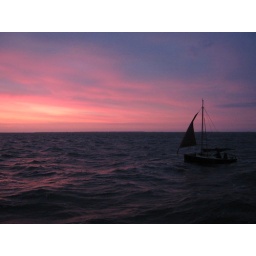
Some people were busy sailing this boat on choppy water in the Wadden Zee